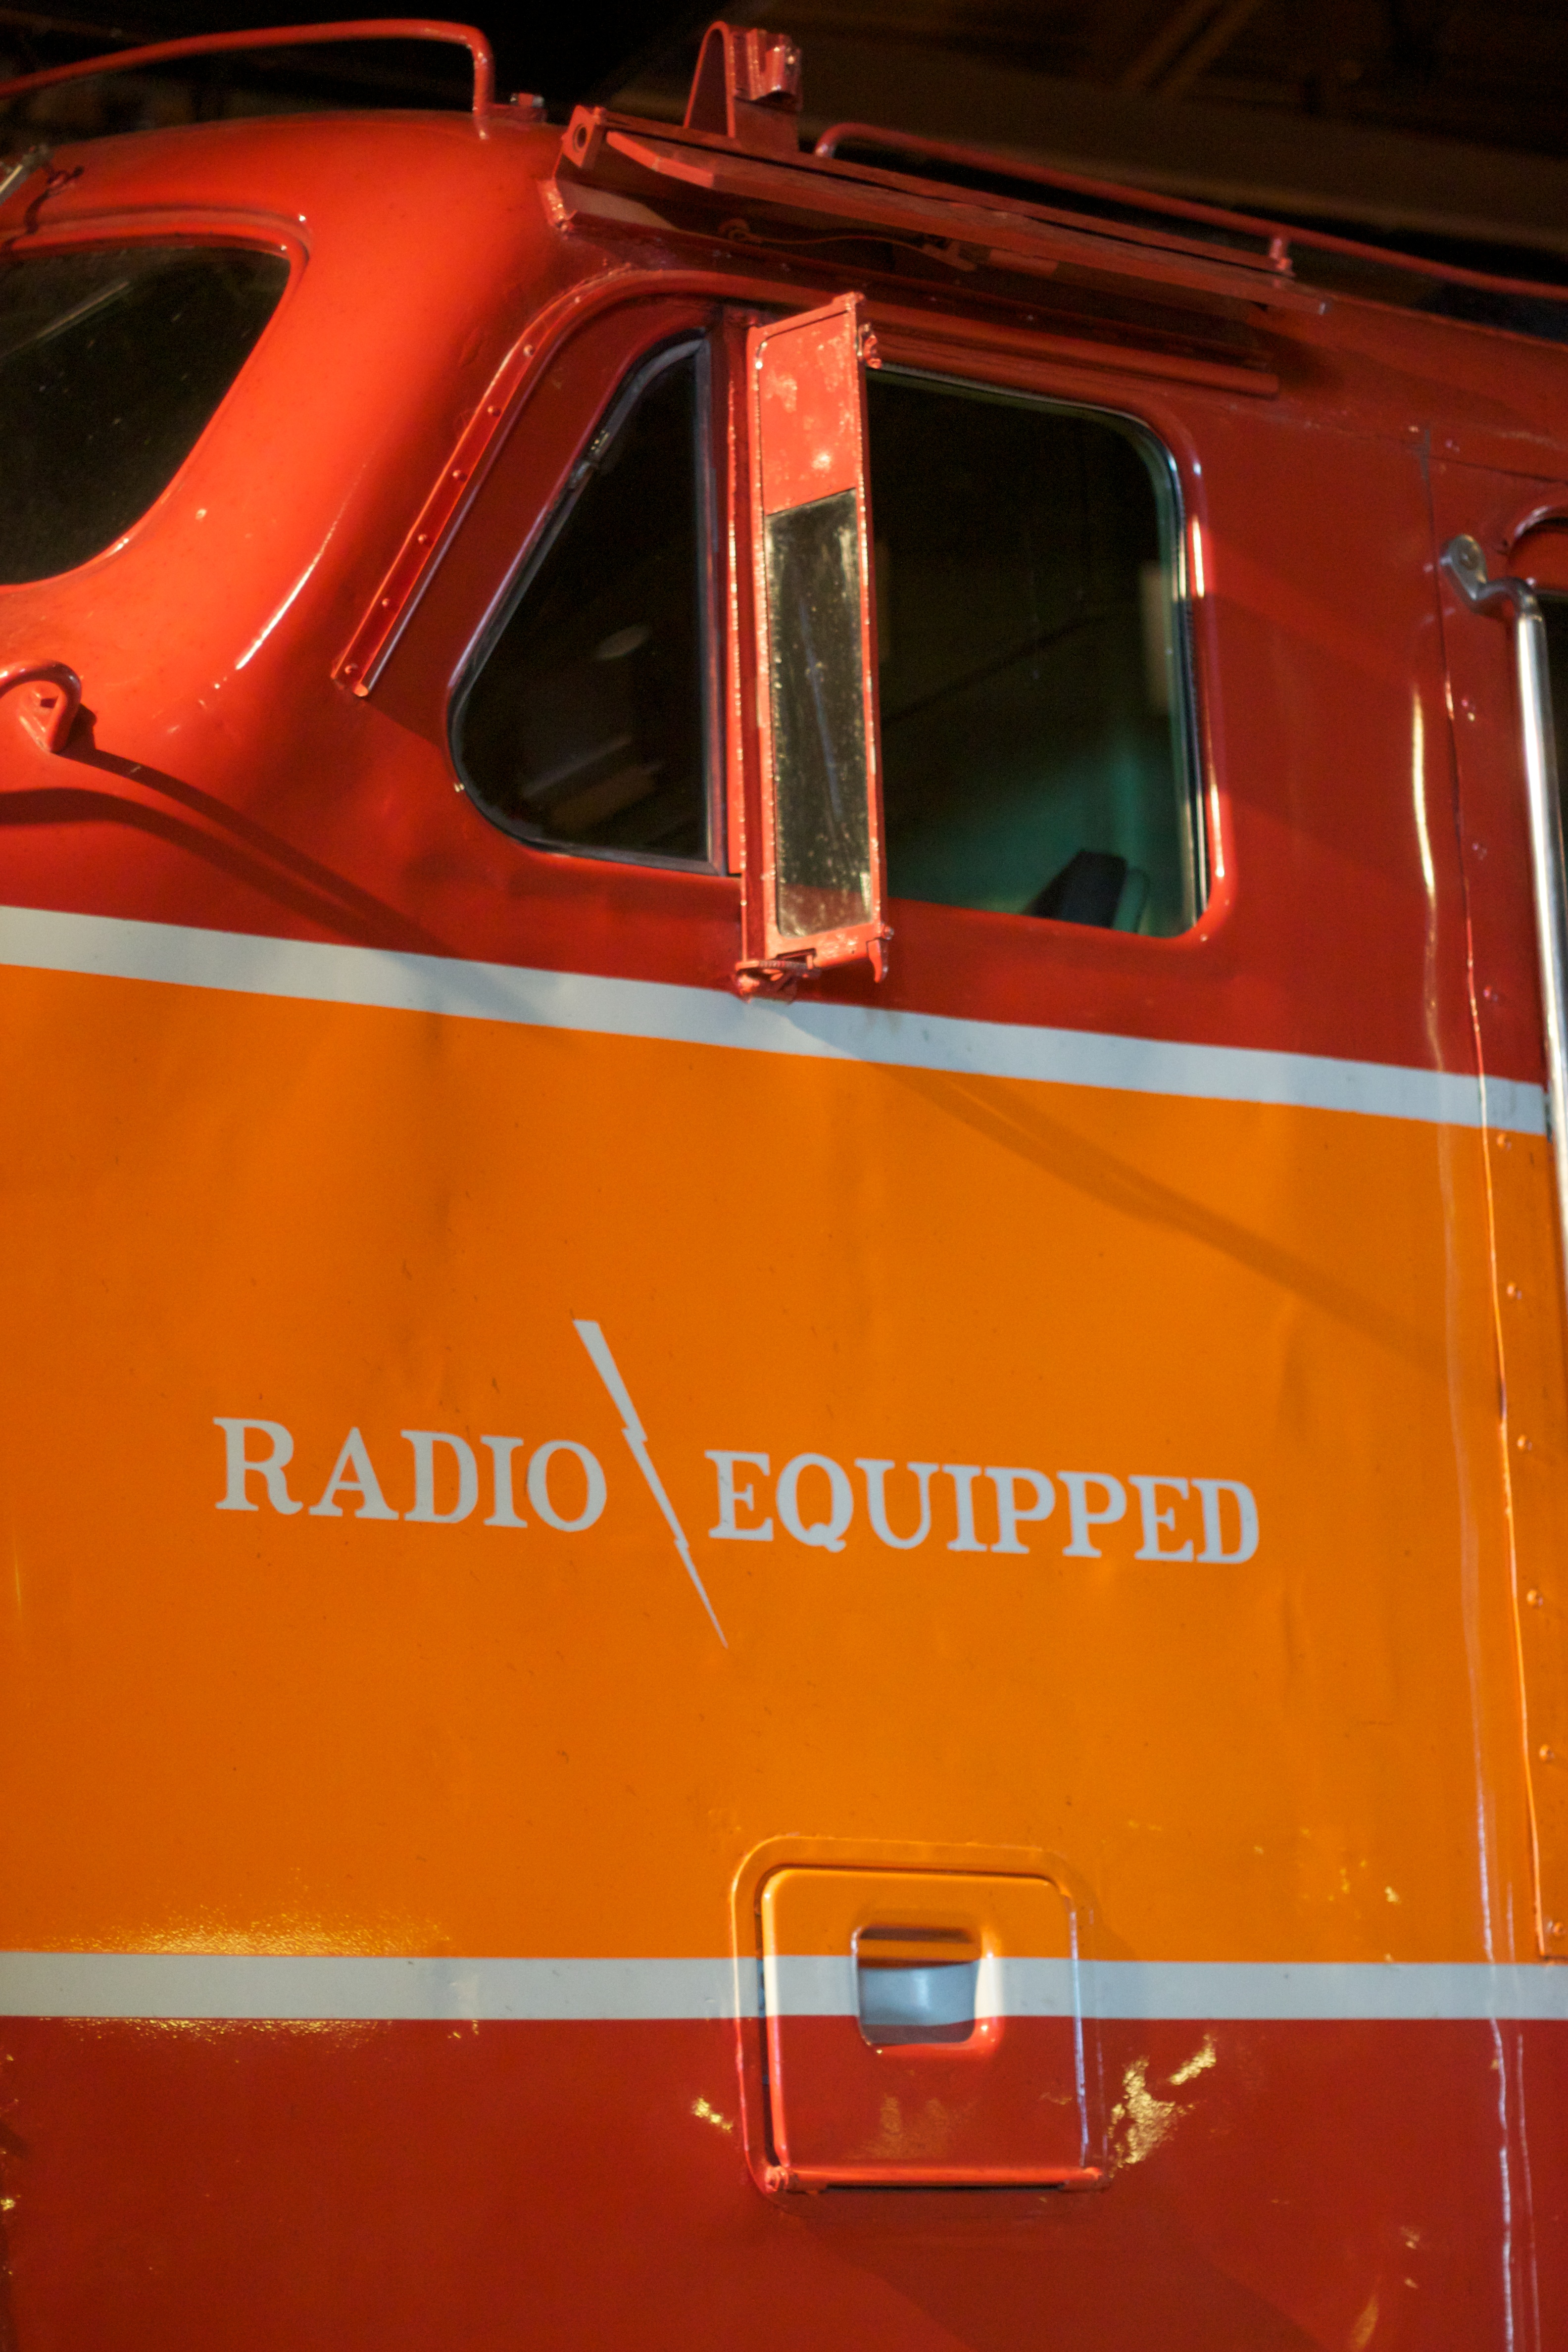
car, red, vehicle, ds106radio, automotive exterior, emergency vehicle